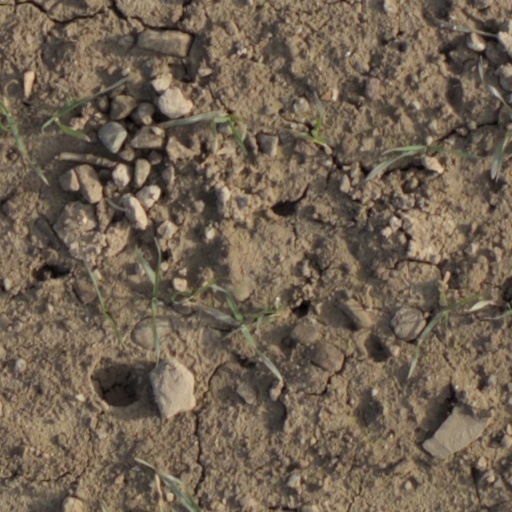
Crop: wheat